Hugh T. Rinehart House

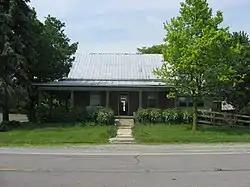
Front of the house

The Hugh T. Rinehart House (also known as the Ron McCarty House) is a historic house located near Uniopolis in Union Township, Auglaize County, Ohio, United States. A brick structure built in 1861, it was once the home of one of the most prominent citizens of early Auglaize County. It has been designated a historic site because of its high degree of preservation.